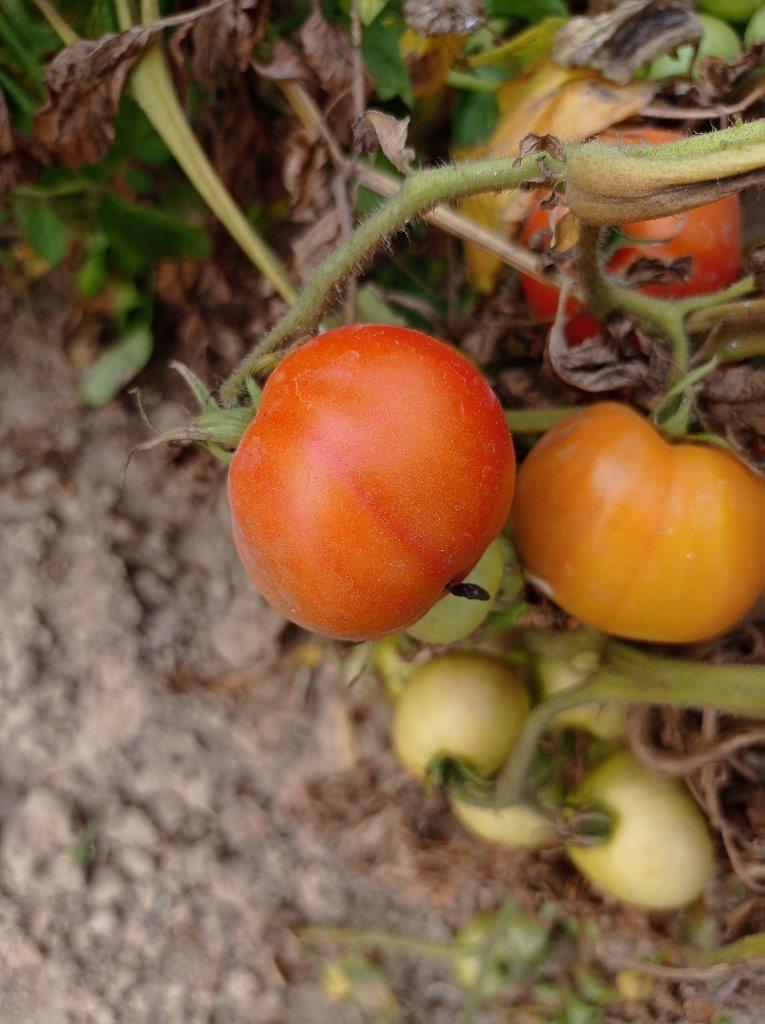
Maturity: Mature